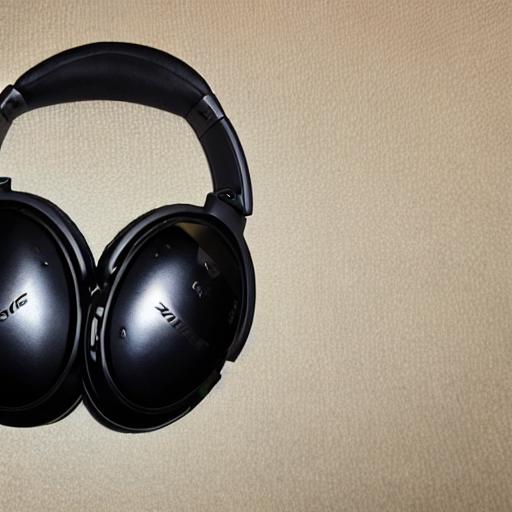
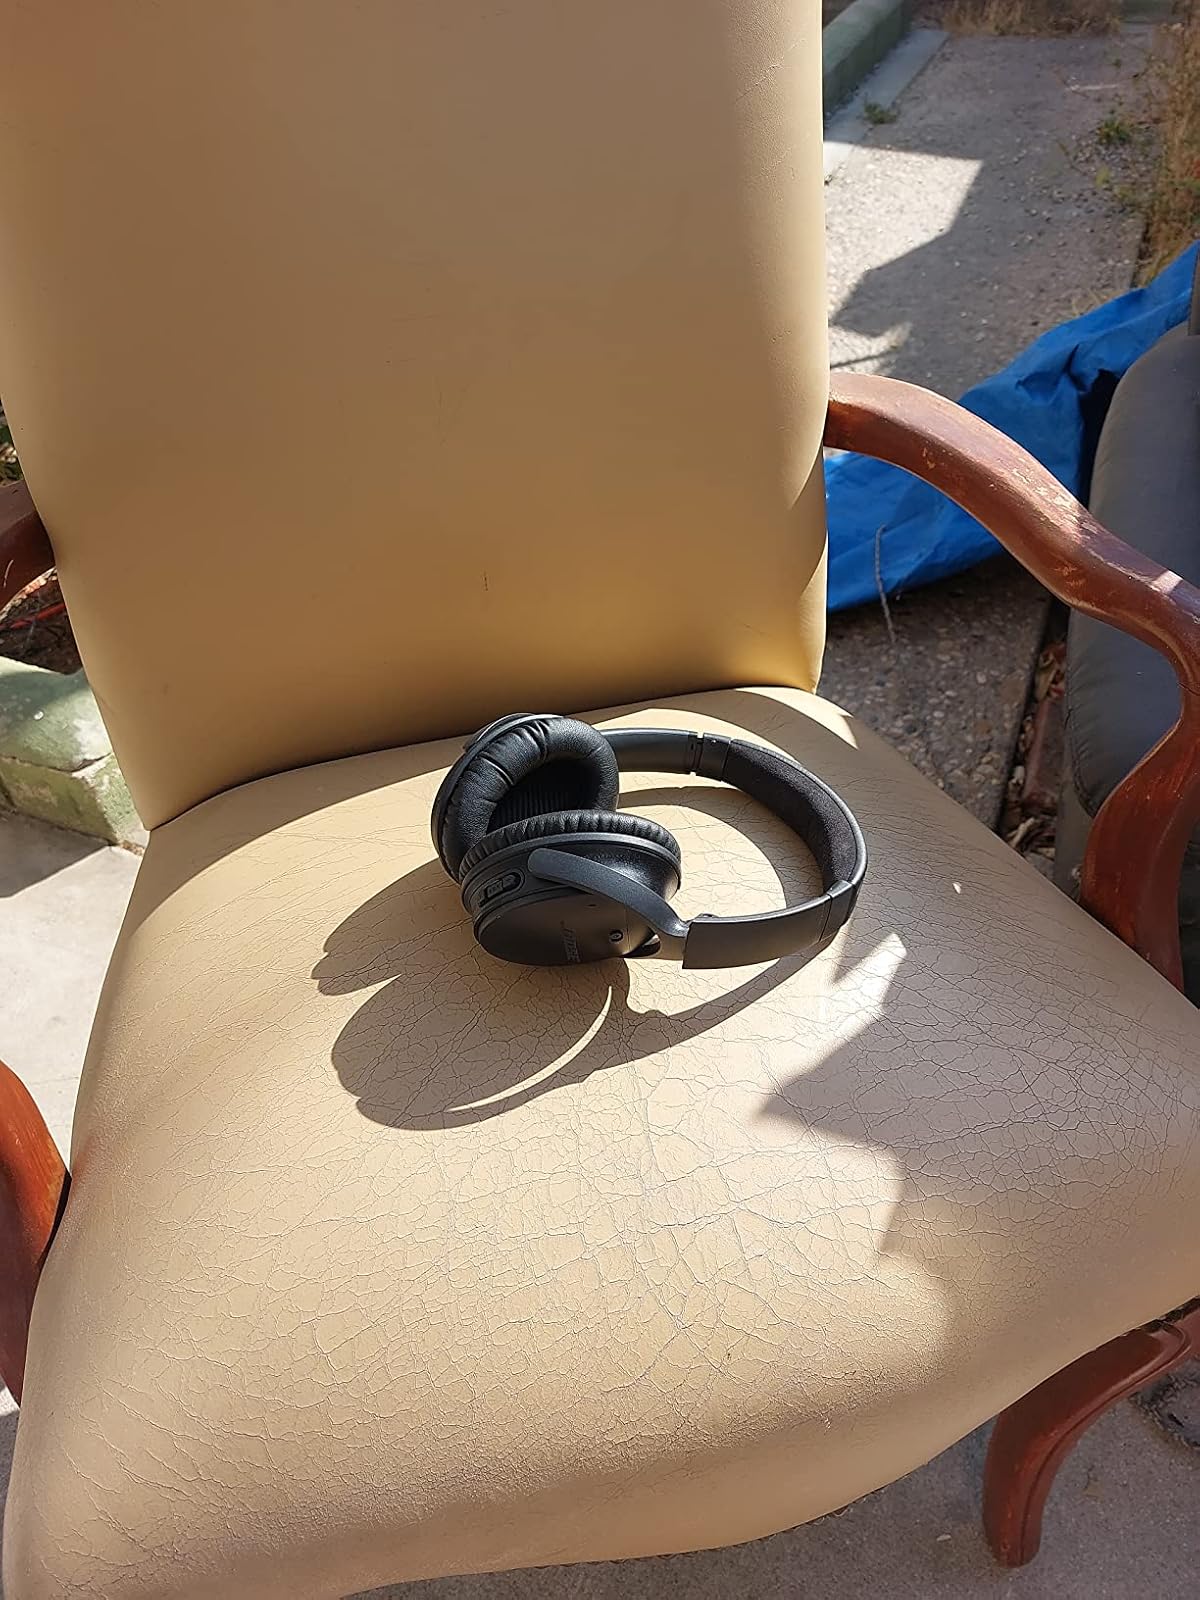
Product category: headphones
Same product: no